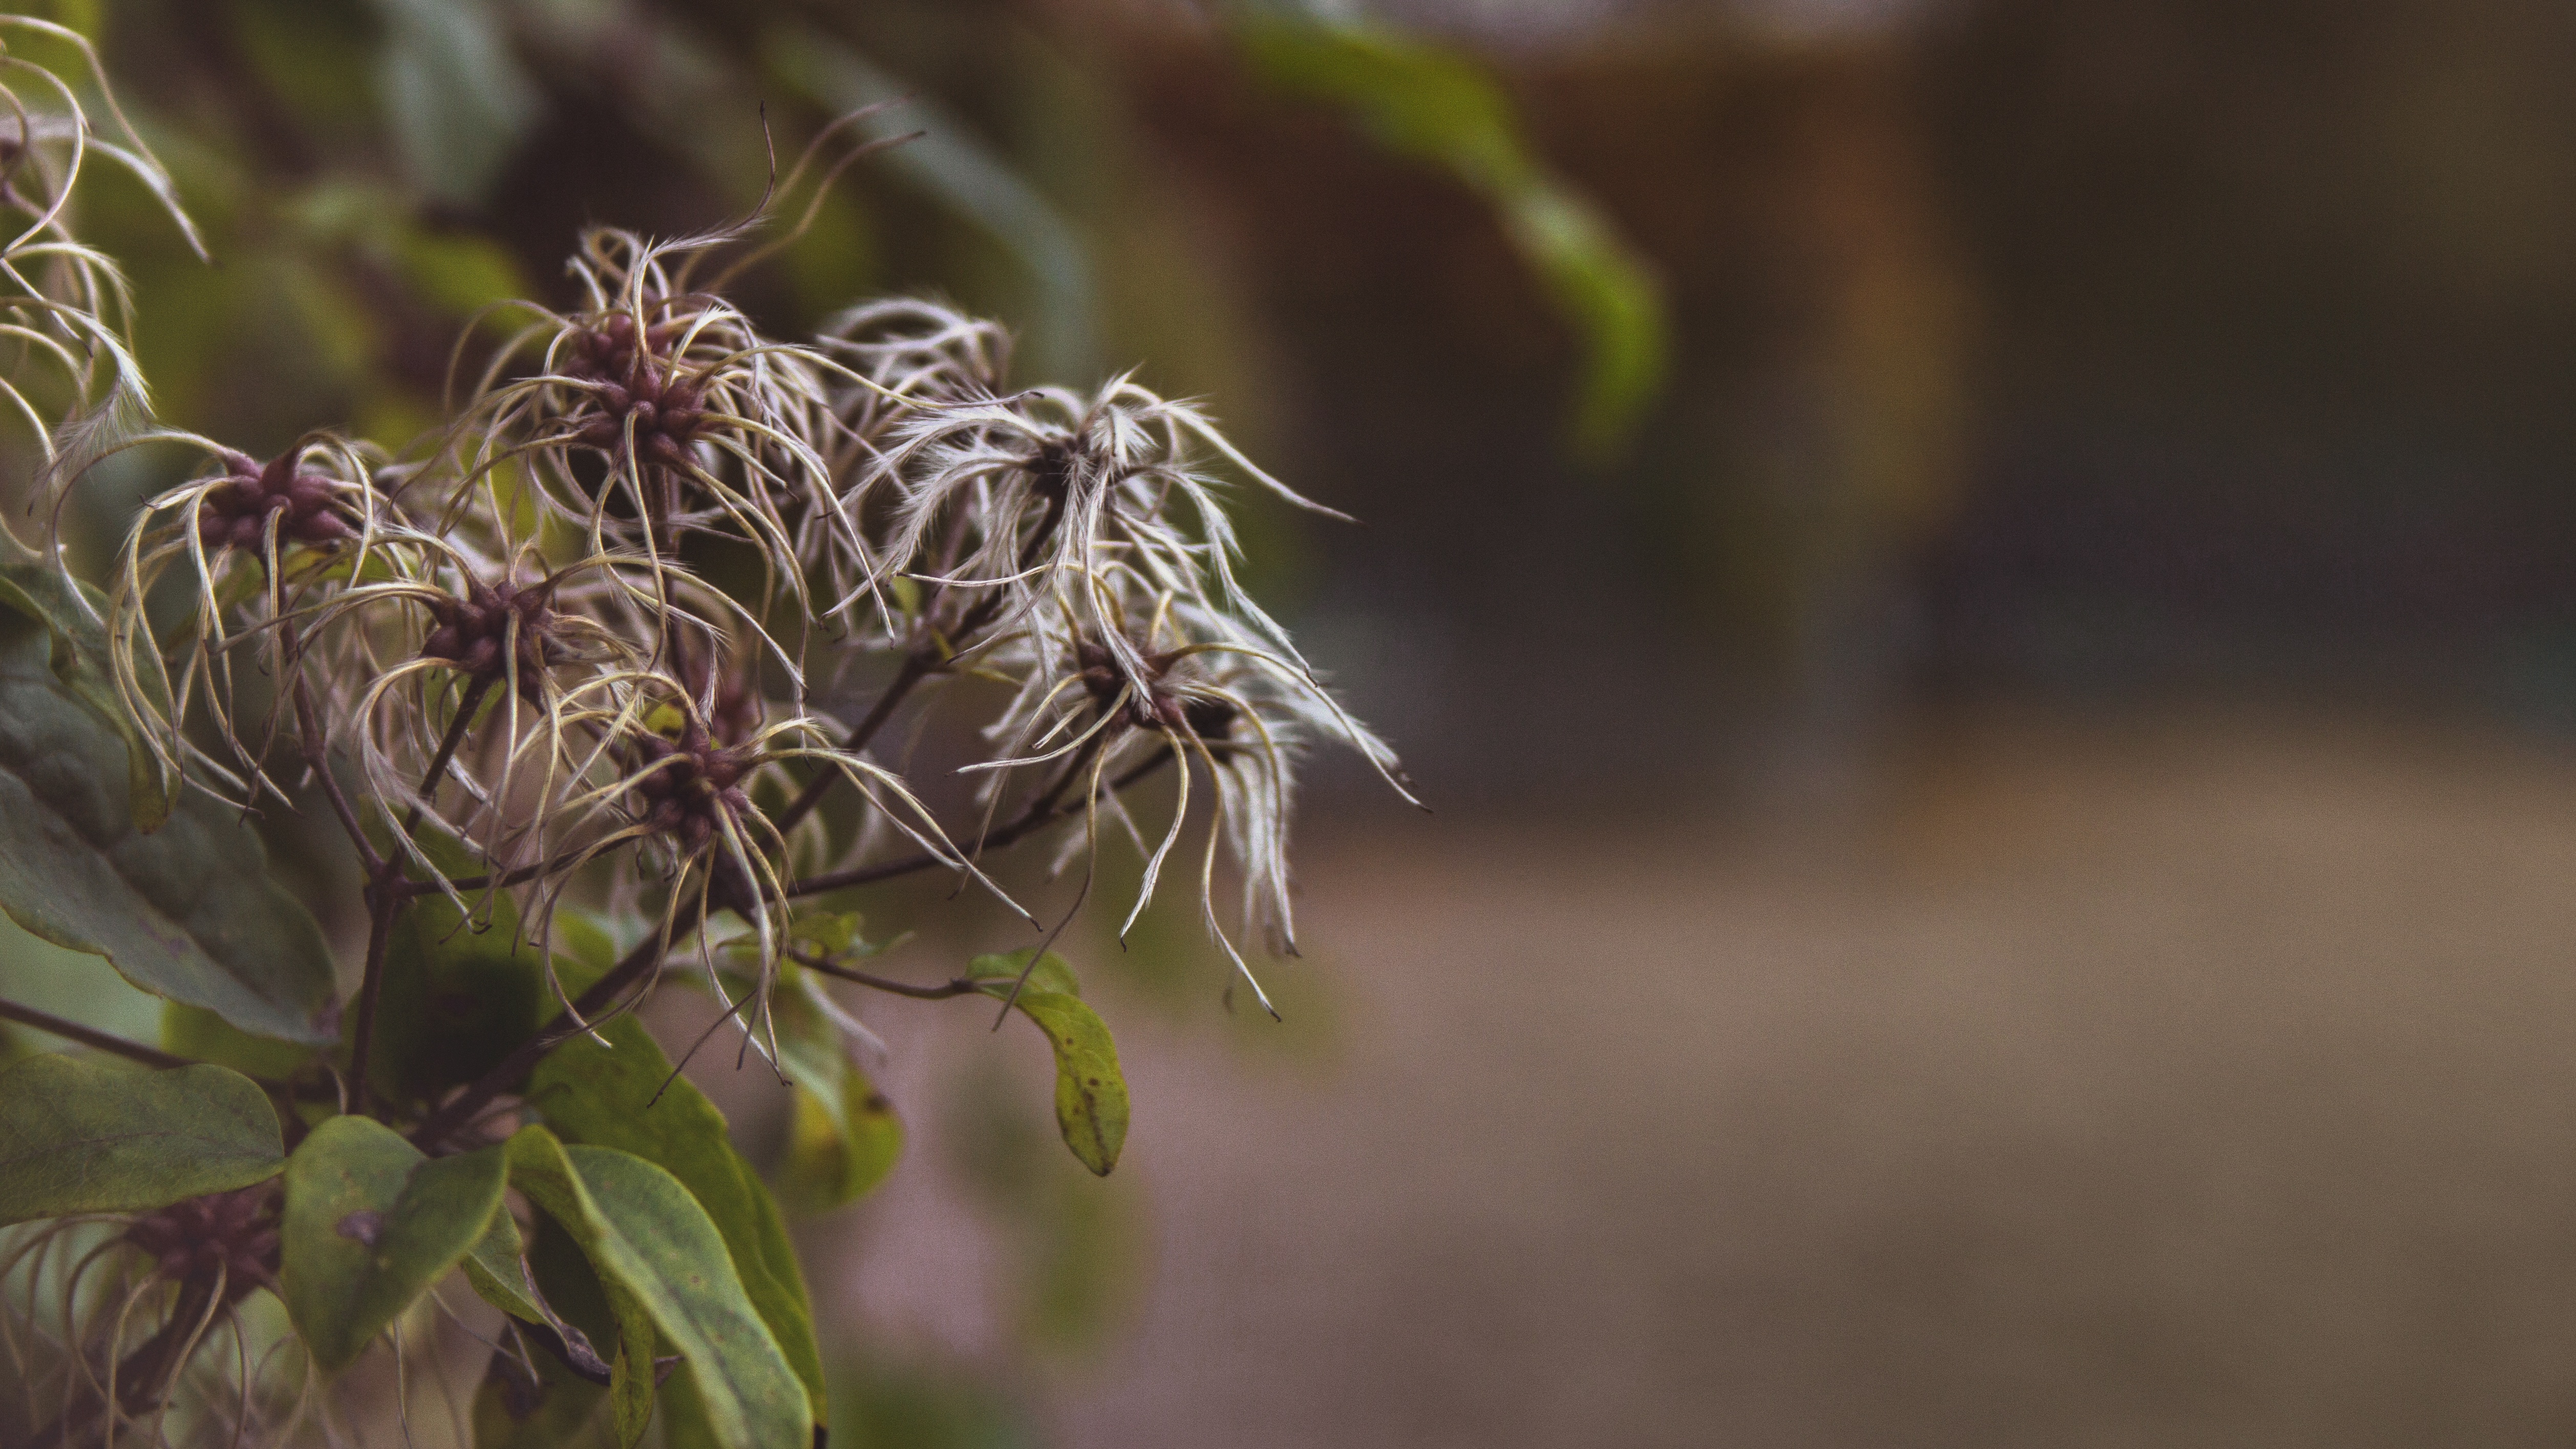
nature, grass, branch, blossom, plant, leaf, flower, autumn, botany, flora, fauna, wildflower, close up, thistle, bud, macro photography, flowering plant, grass family, plant stem, land plant, thorns spines and prickles